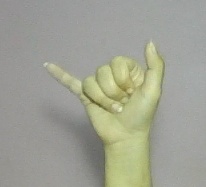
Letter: ya